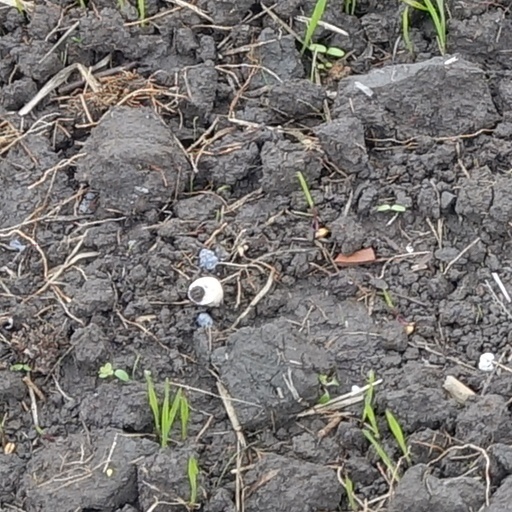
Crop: wheat